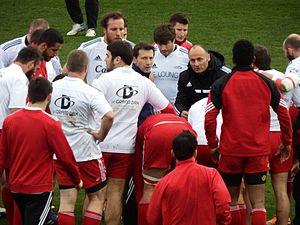
L'Union sportive dacquoise rugby Landes est un club français de rugby à XV. Basé à Dax dans les Landes, il constitue la section masculine professionnelle de rugby à XV du club omnisports.
Marc Dal Maso, né le 14 février 1967 à Escalans, est un joueur français de rugby à XV qui évolue au poste de talonneur. International français, il joue pendant sa carrière professionnelle au sein de cinq clubs différents. Il se reconvertit ensuite au poste d'entraîneur ; il est notamment reconnu pour son poste d'adjoint à la mêlée auprès de l'équipe nationale du Japon.
La saison 2014-2015 de l'Union sportive dacquoise est la onzième saison du club landais en seconde division du championnat de France, la sixième consécutive depuis son retour au sein de l'antichambre de l'élite du rugby à XV français. Cette saison est la troisième consécutive à lutter pour le maintien en division professionnelle.